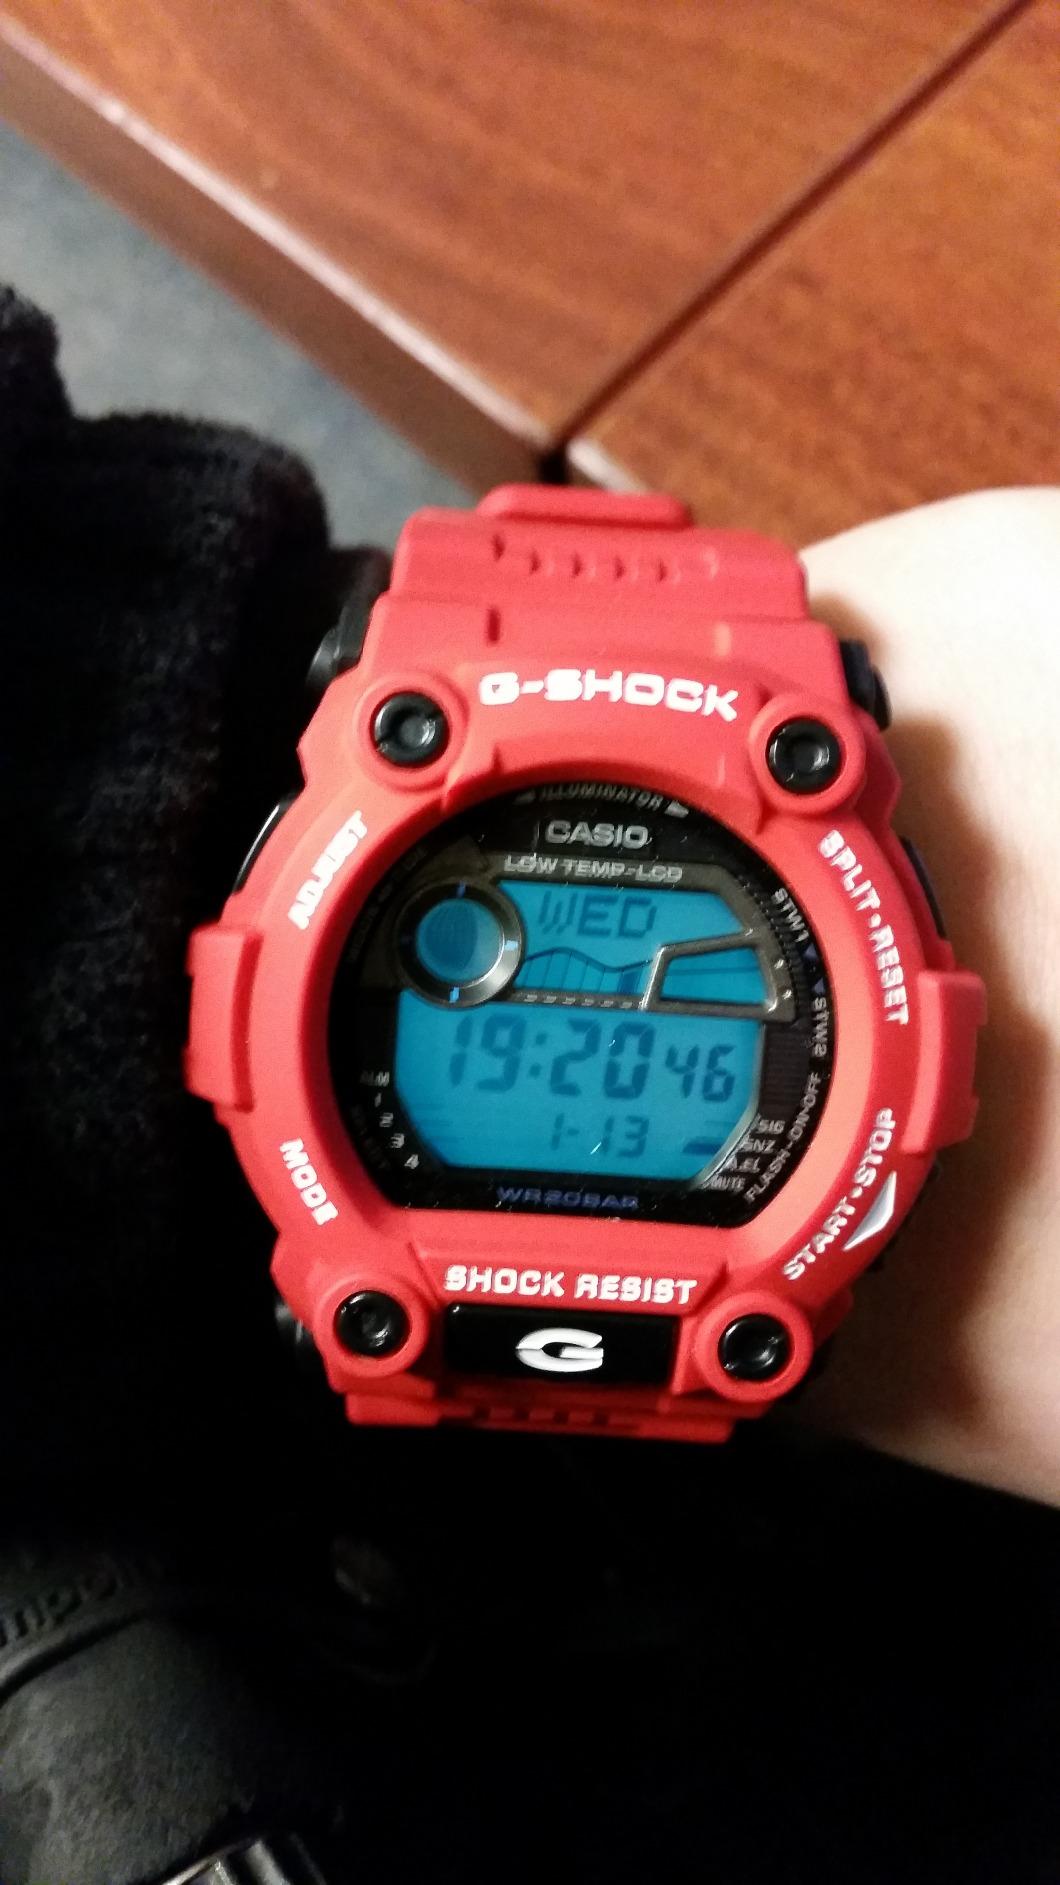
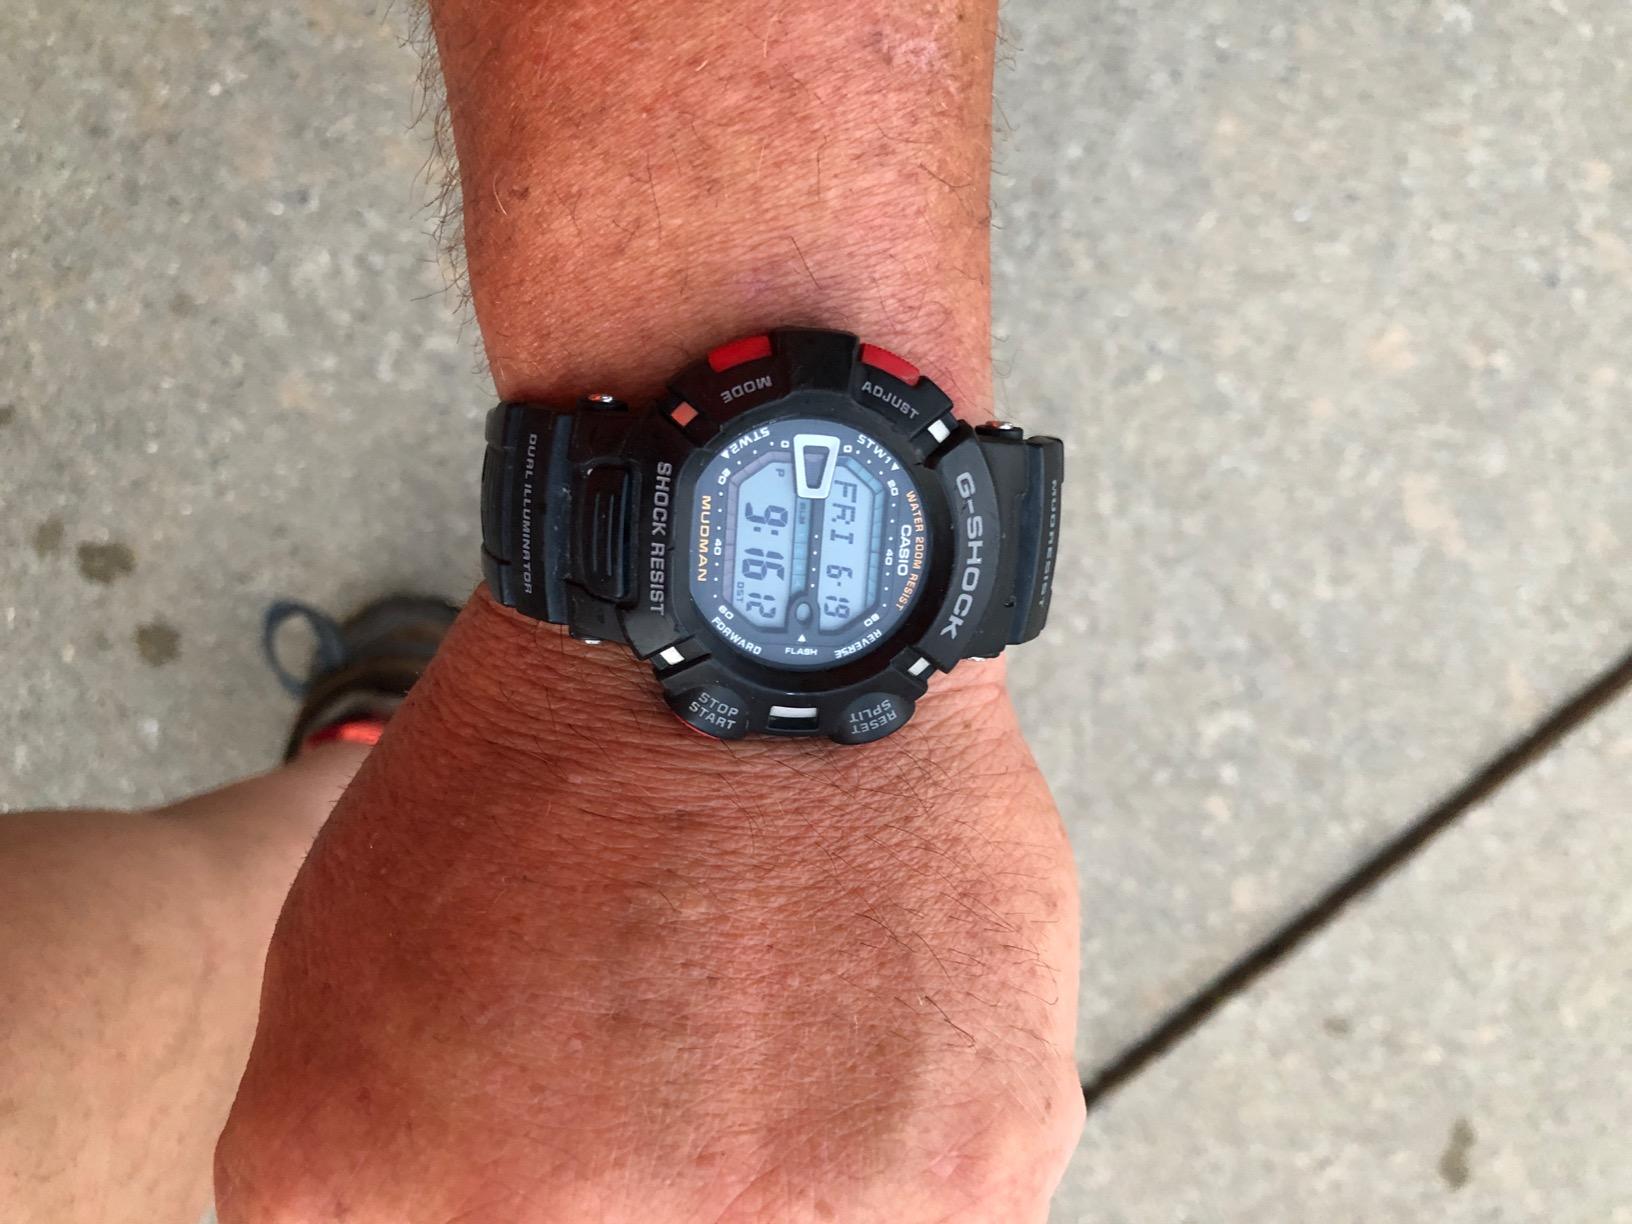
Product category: accessories_watch
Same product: no